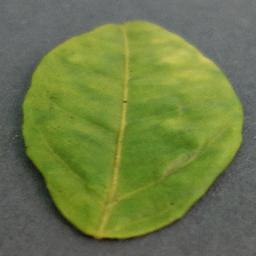
Label: Orange___Haunglongbing_(Citrus_greening)